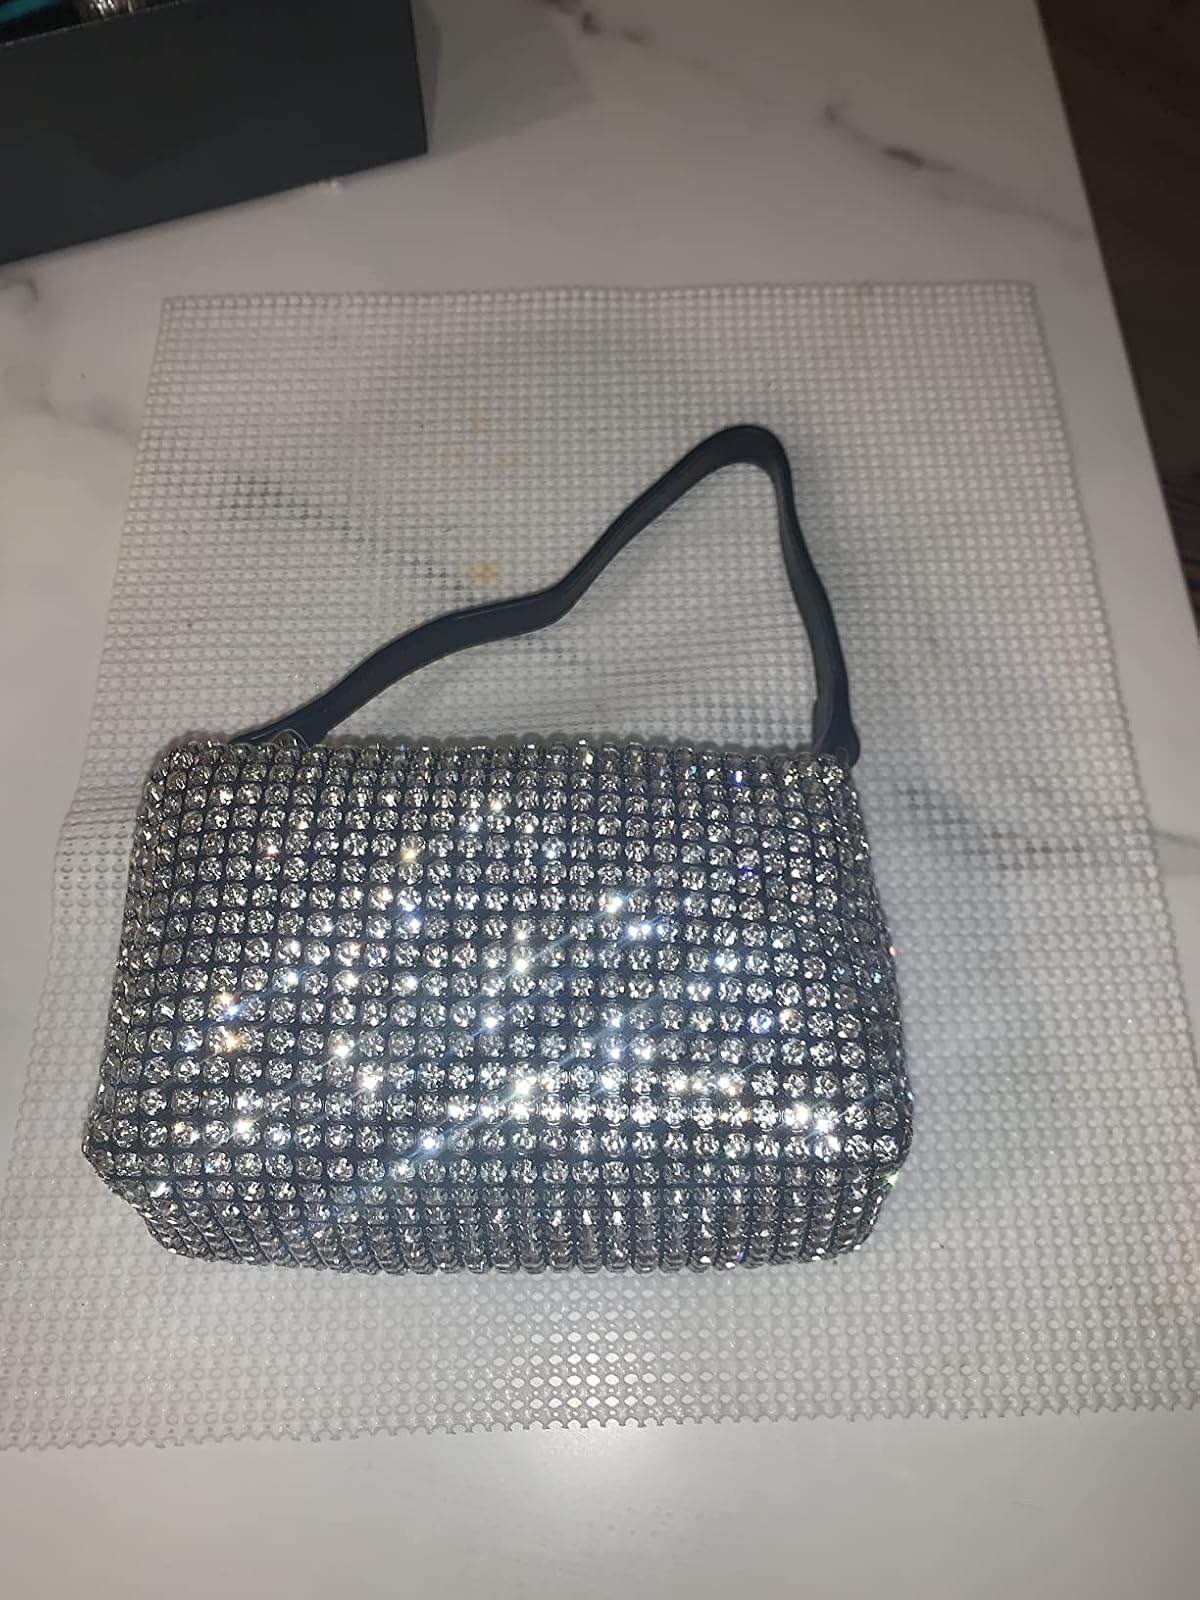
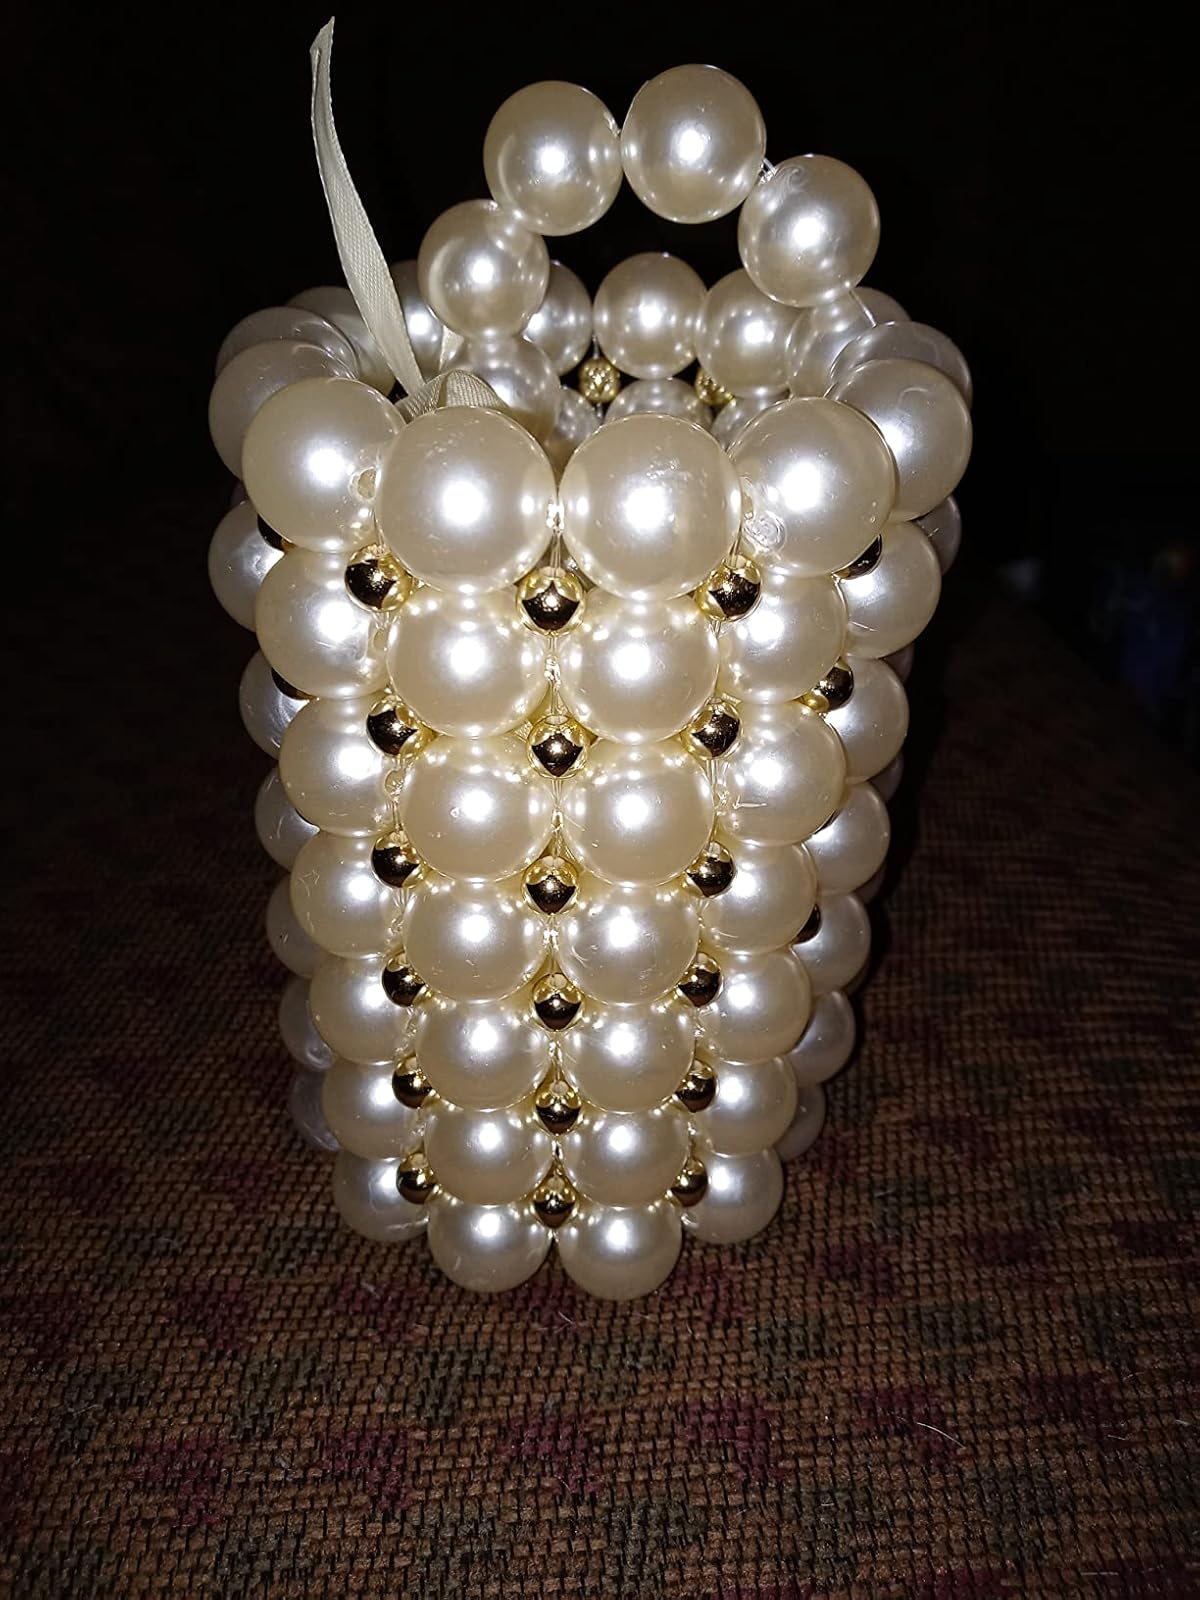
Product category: accessories_handbag
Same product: no